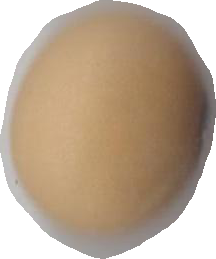
Variety: Anjasmoro